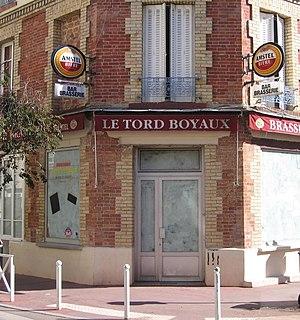
Le ""Tord Boyaux"" à Montrouge."
Pierre Perret, né le 9 juillet 1934 à Castelsarrasin, est un auteur-compositeur-interprète français.